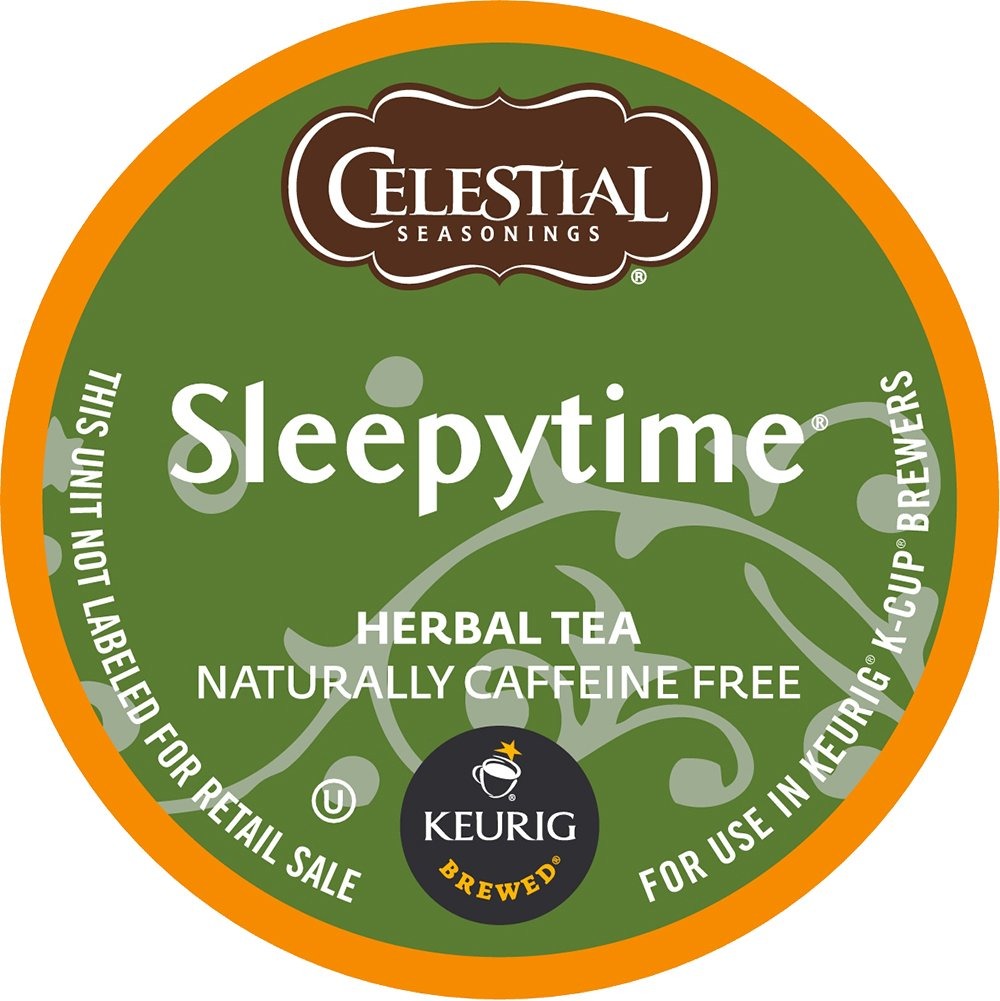
Item Name: Keurig, Celestial Seasonings, Sleepytime Herbal Tea, K-Cup packs, 50 Count
Value: 50.0
Unit: Count

Price: 21.93